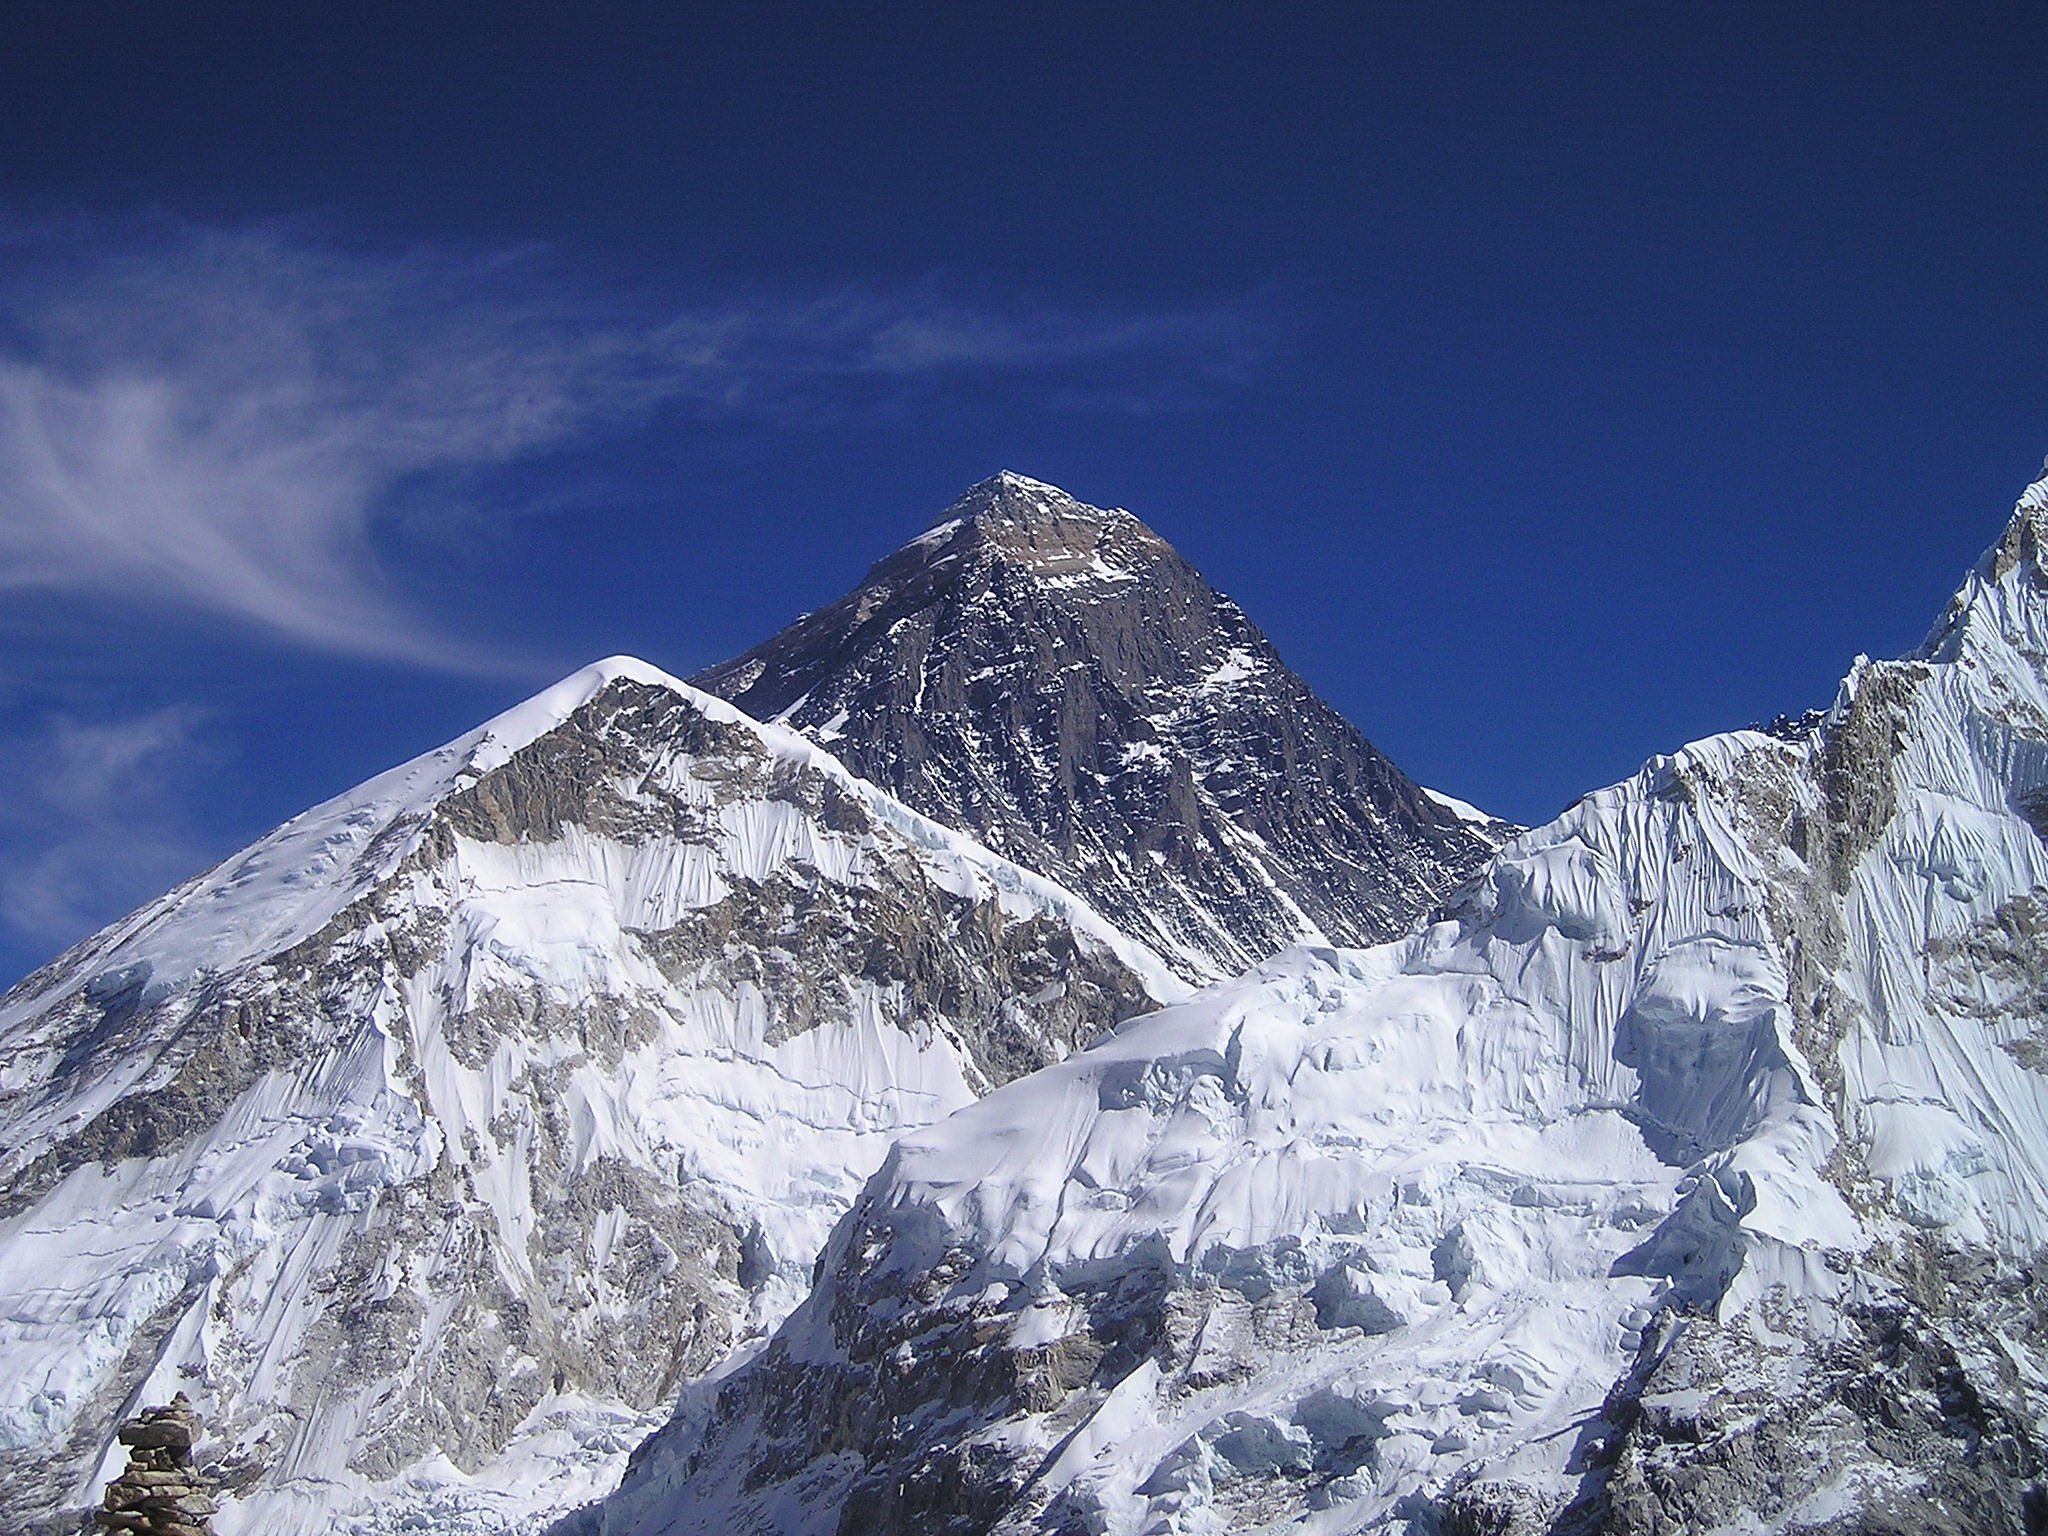
rock, mountain, snow, winter, mountain range, high, glacier, weather, rock wall, ridge, summit, nepal, mountain summit, mountaineering, massif, expedition, mountains, alps, icy, plateau, cirque, viewpoint, piste, himalayas, landform, mountain pass, everest, mount everest, high altitude mountaineering, ski mountaineering, geographical feature, mountainous landforms, geological phenomenon, summit pyramid